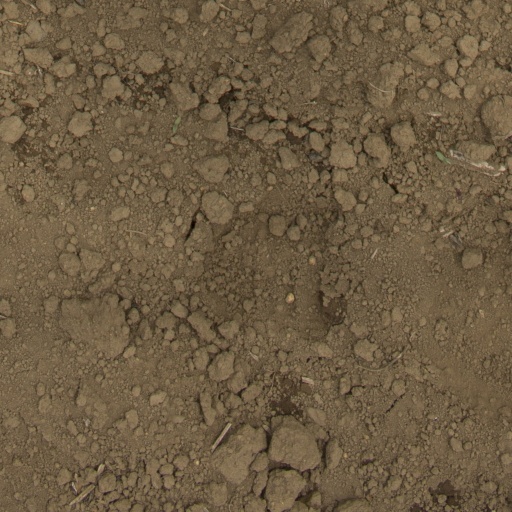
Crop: Jerusalem artichoke